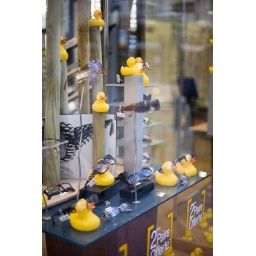
ducks in the window